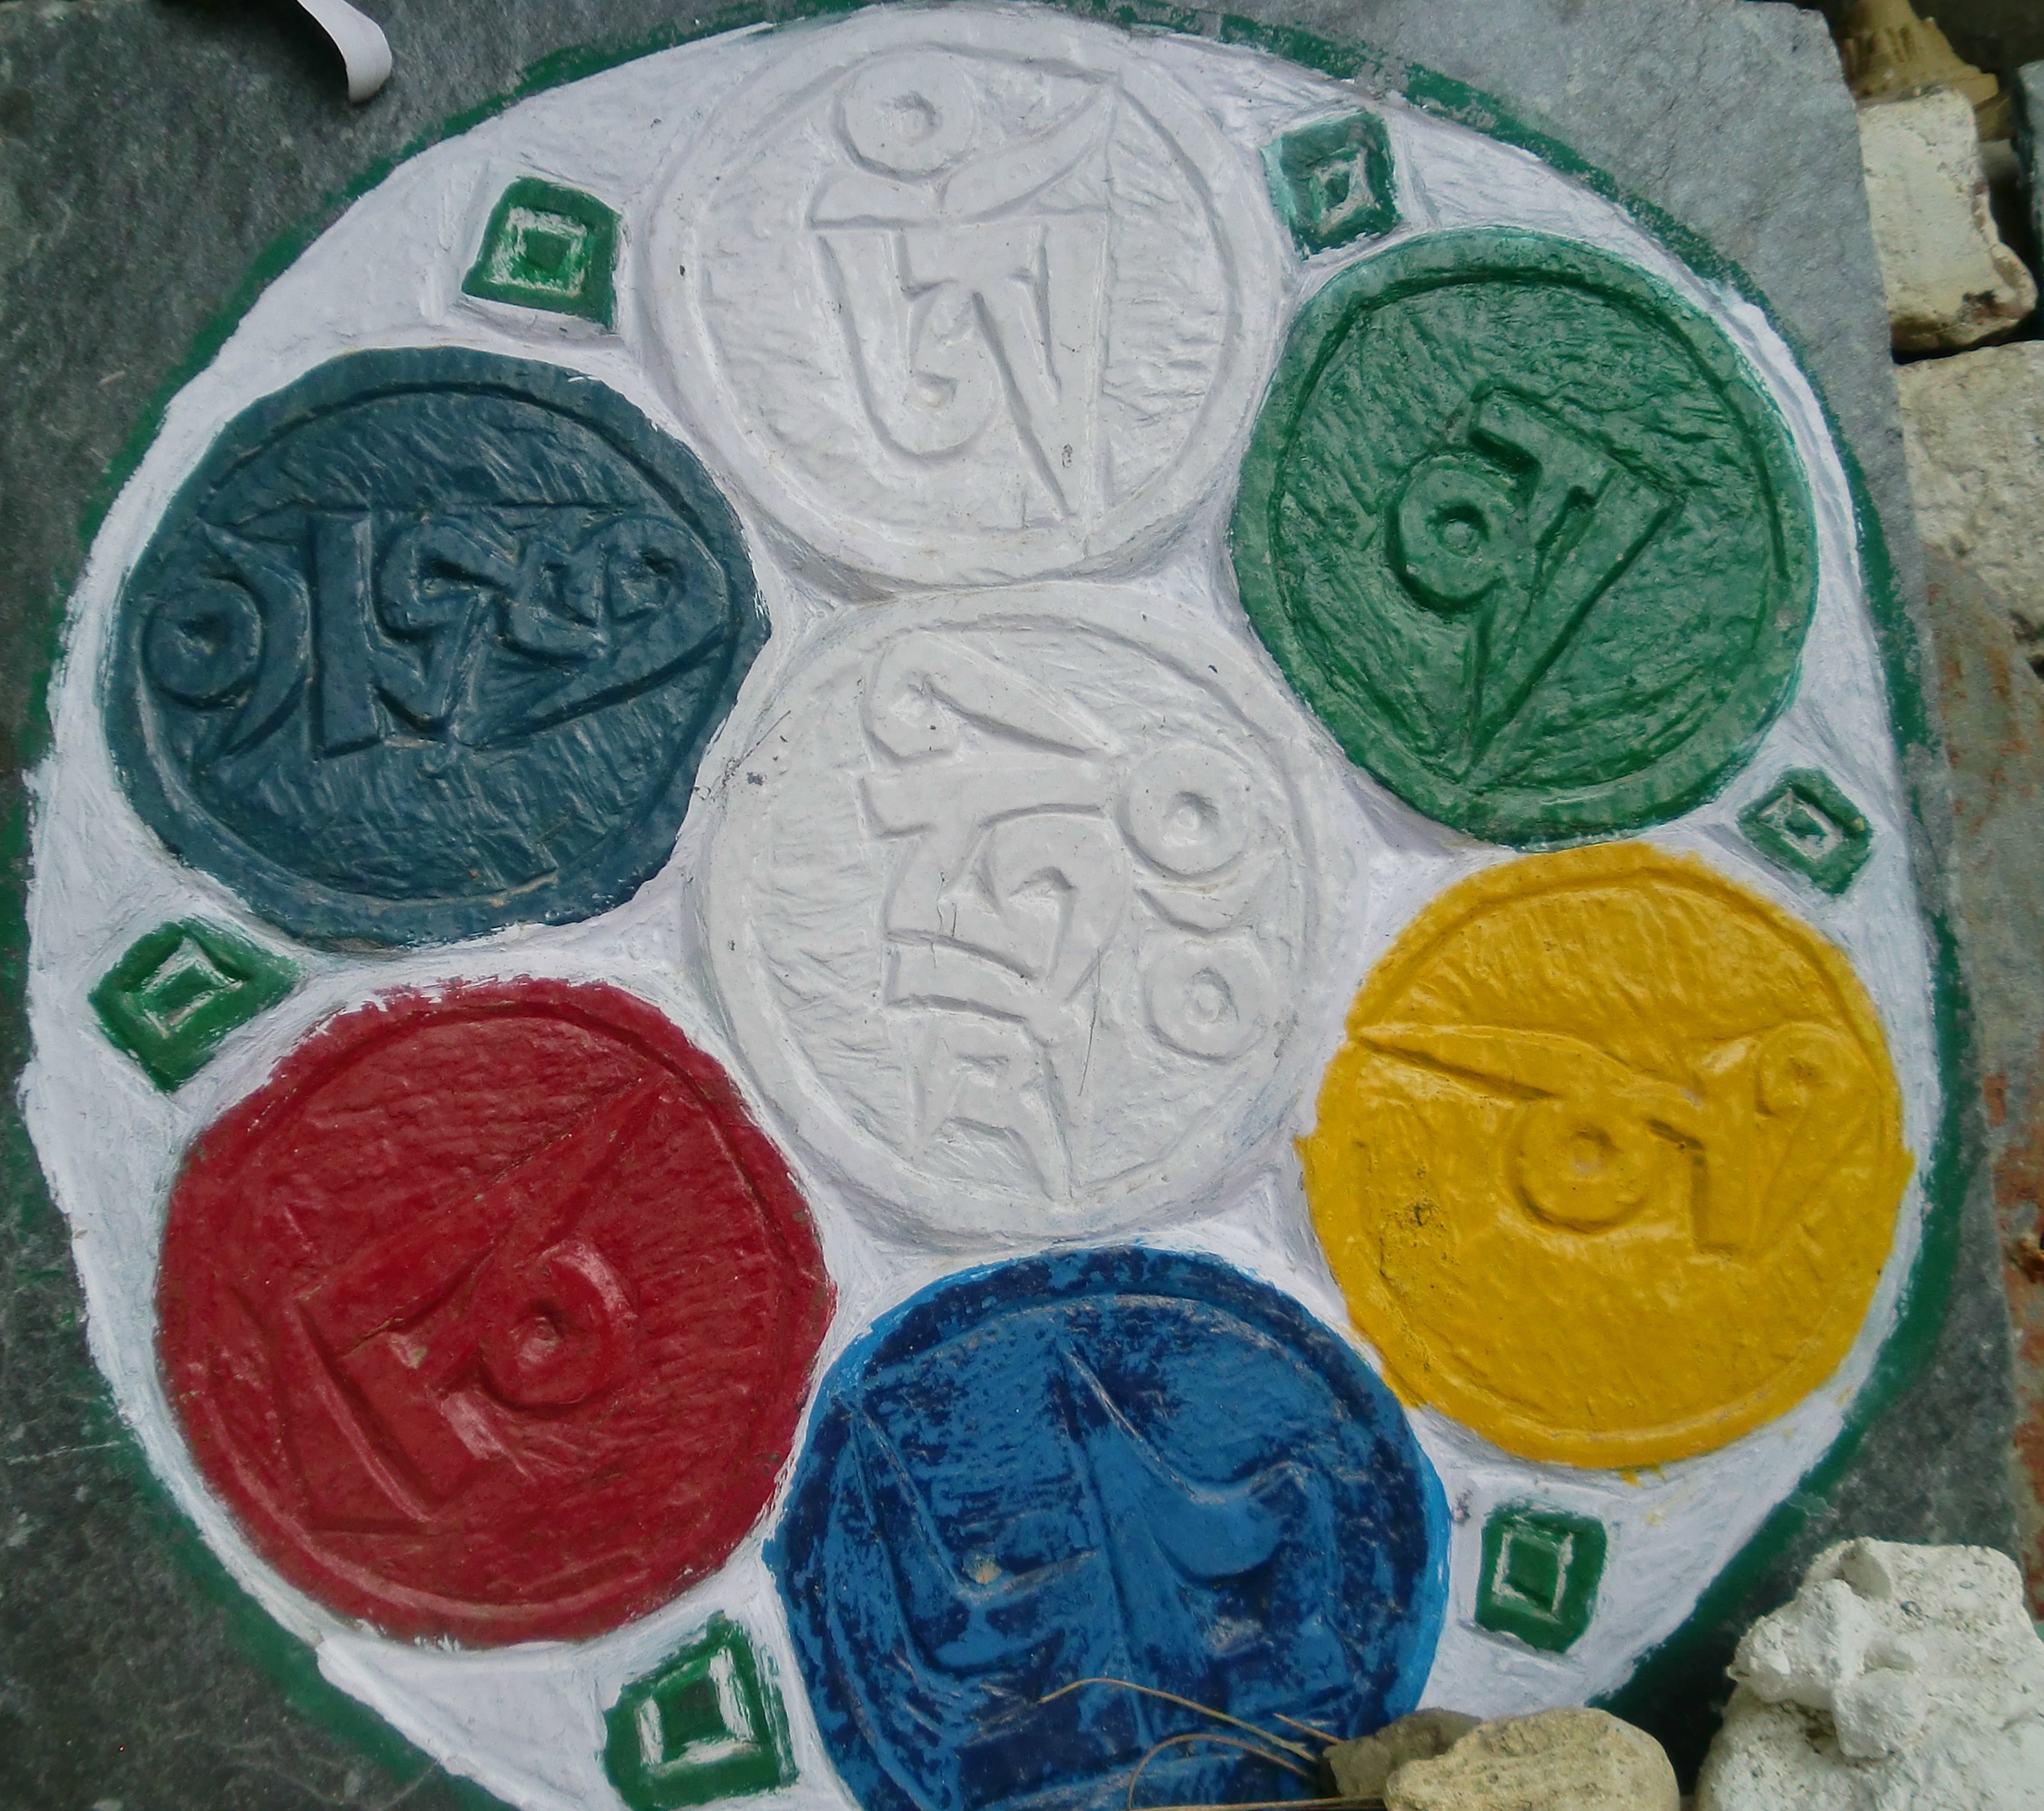
pattern, green, buddhism, material, circle, product, font, tibetan, symbols